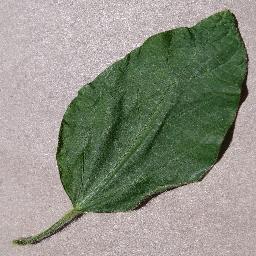
Label: Soybean___healthy